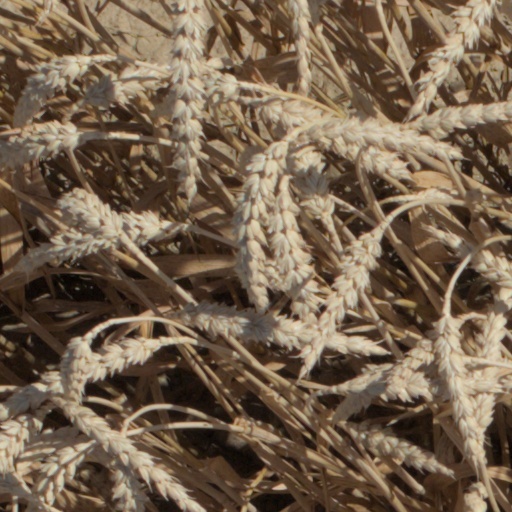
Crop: wheat